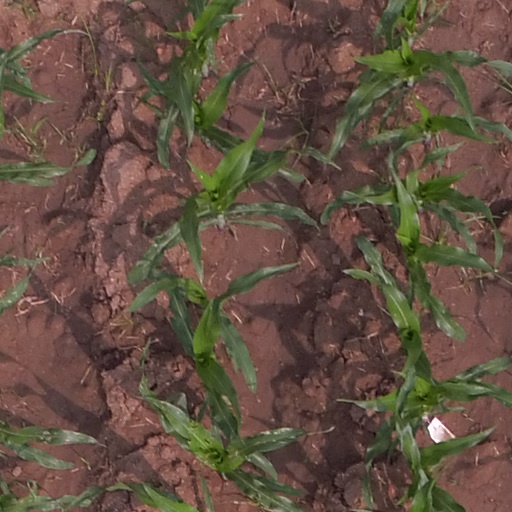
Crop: maize; corn